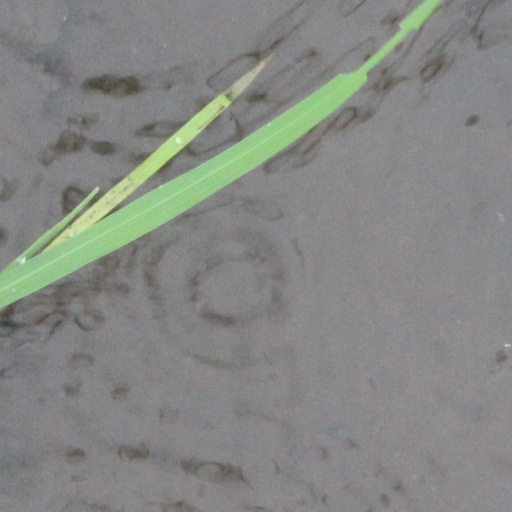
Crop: rice